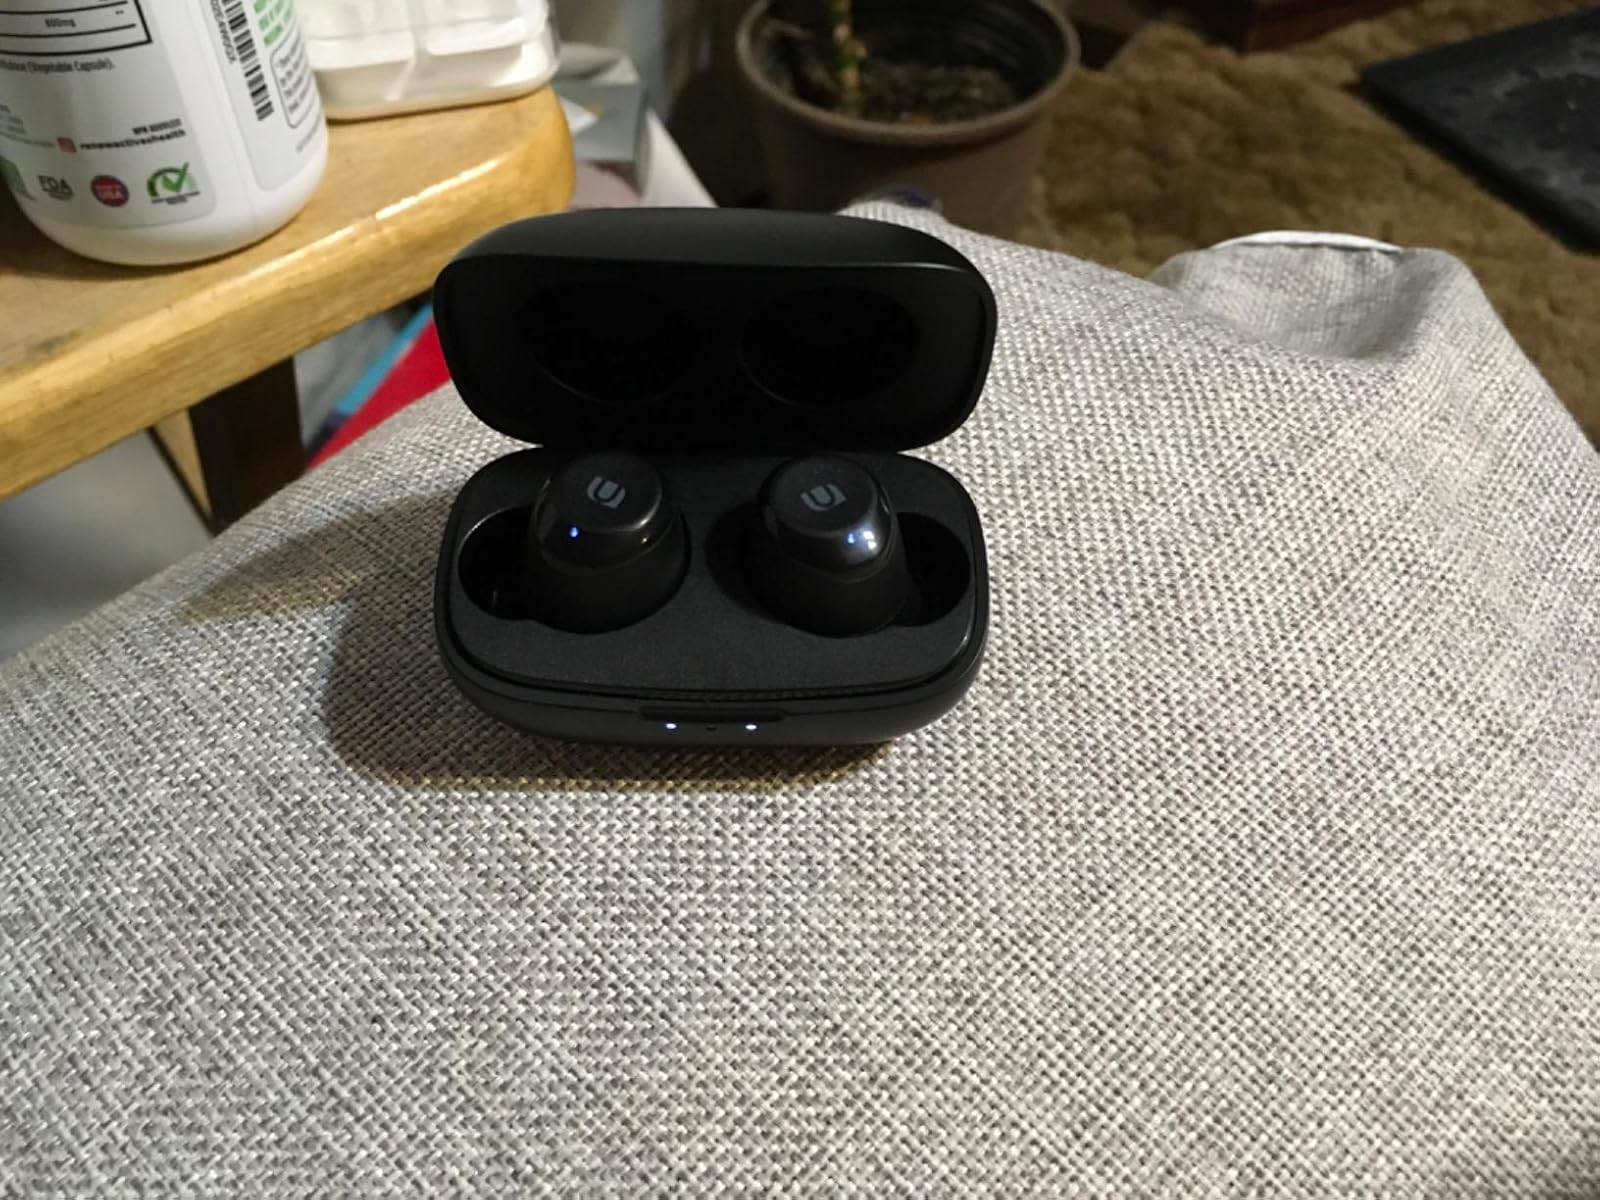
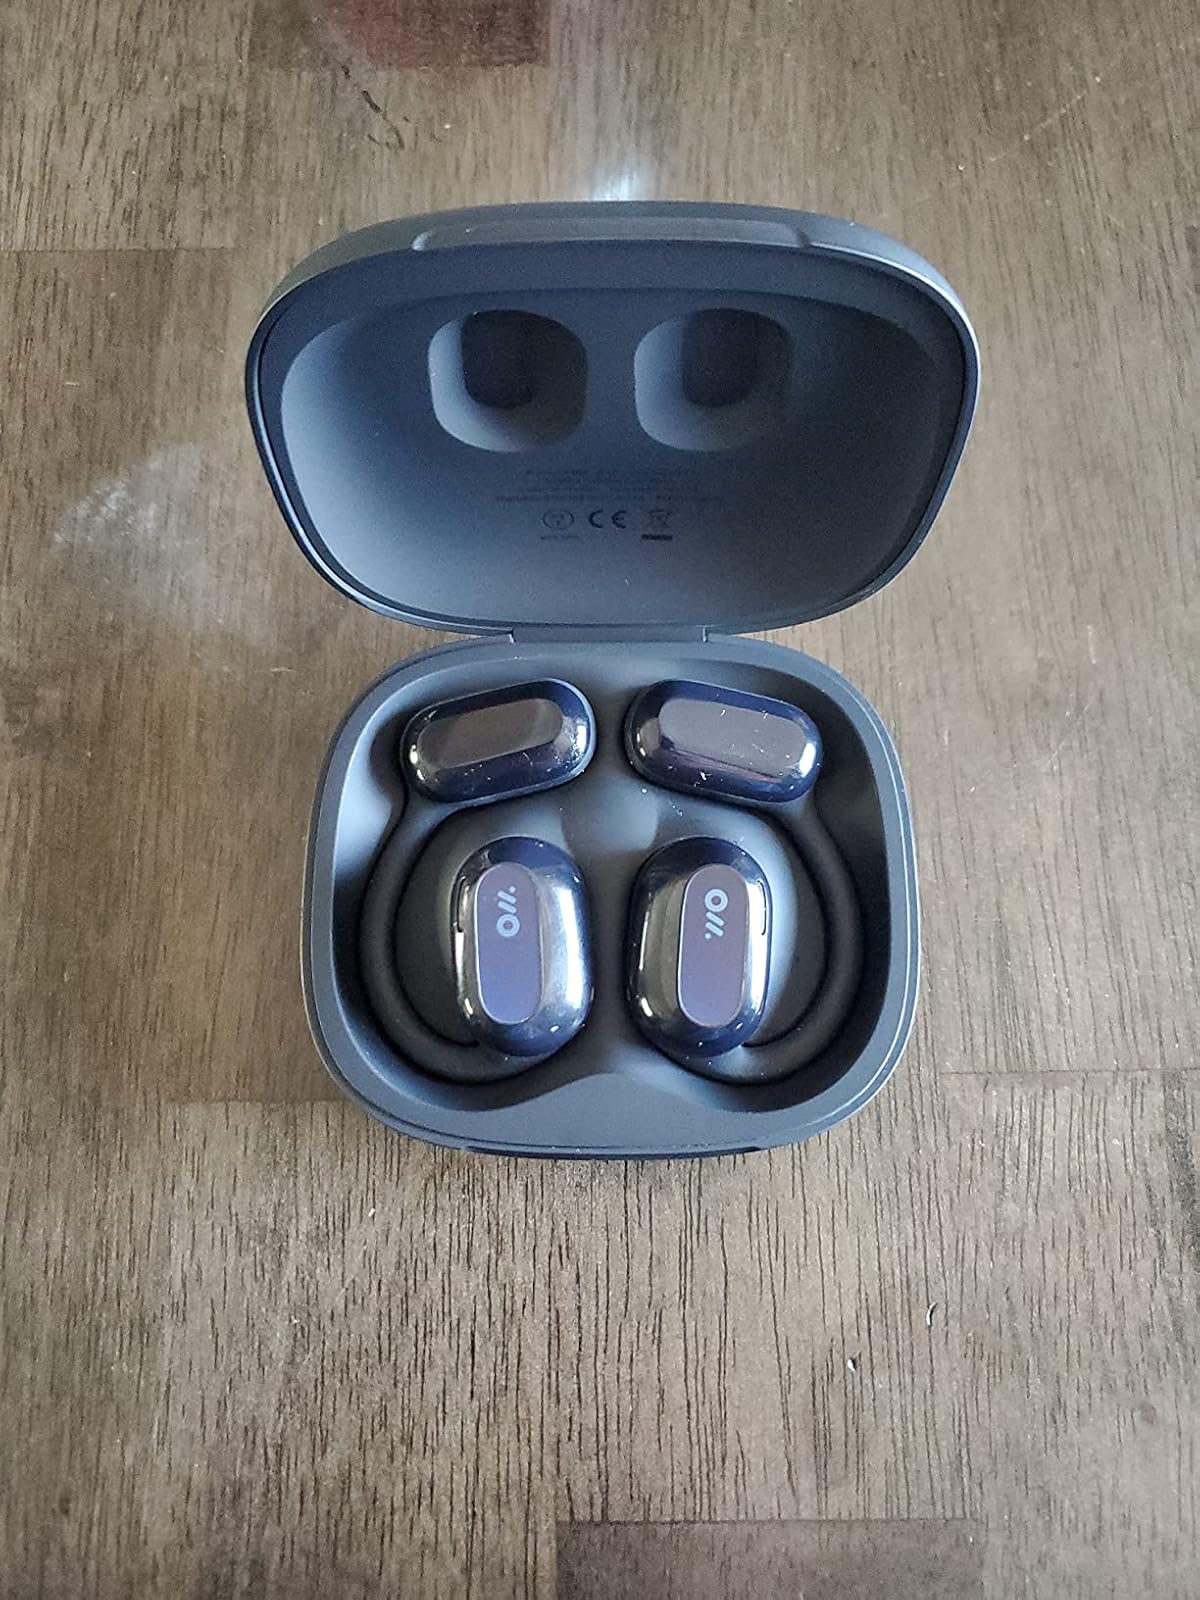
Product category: earbuds
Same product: no